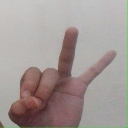
अक्षर: ण